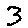
Label: 3